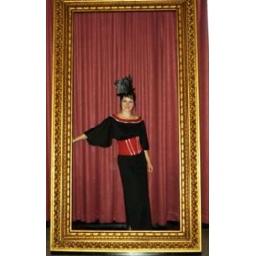
Gina in her waist cincher and dress by Jeff Chief and hat by The Crawford